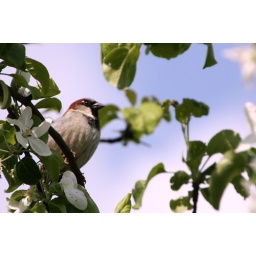
singer in the apple tree